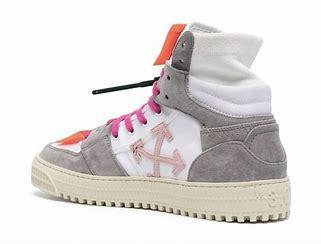
Brand: Off-White
Model: Court 3